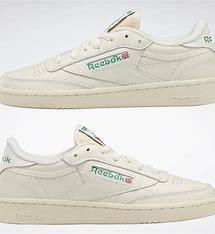
Brand: Reebok
Model: Club C